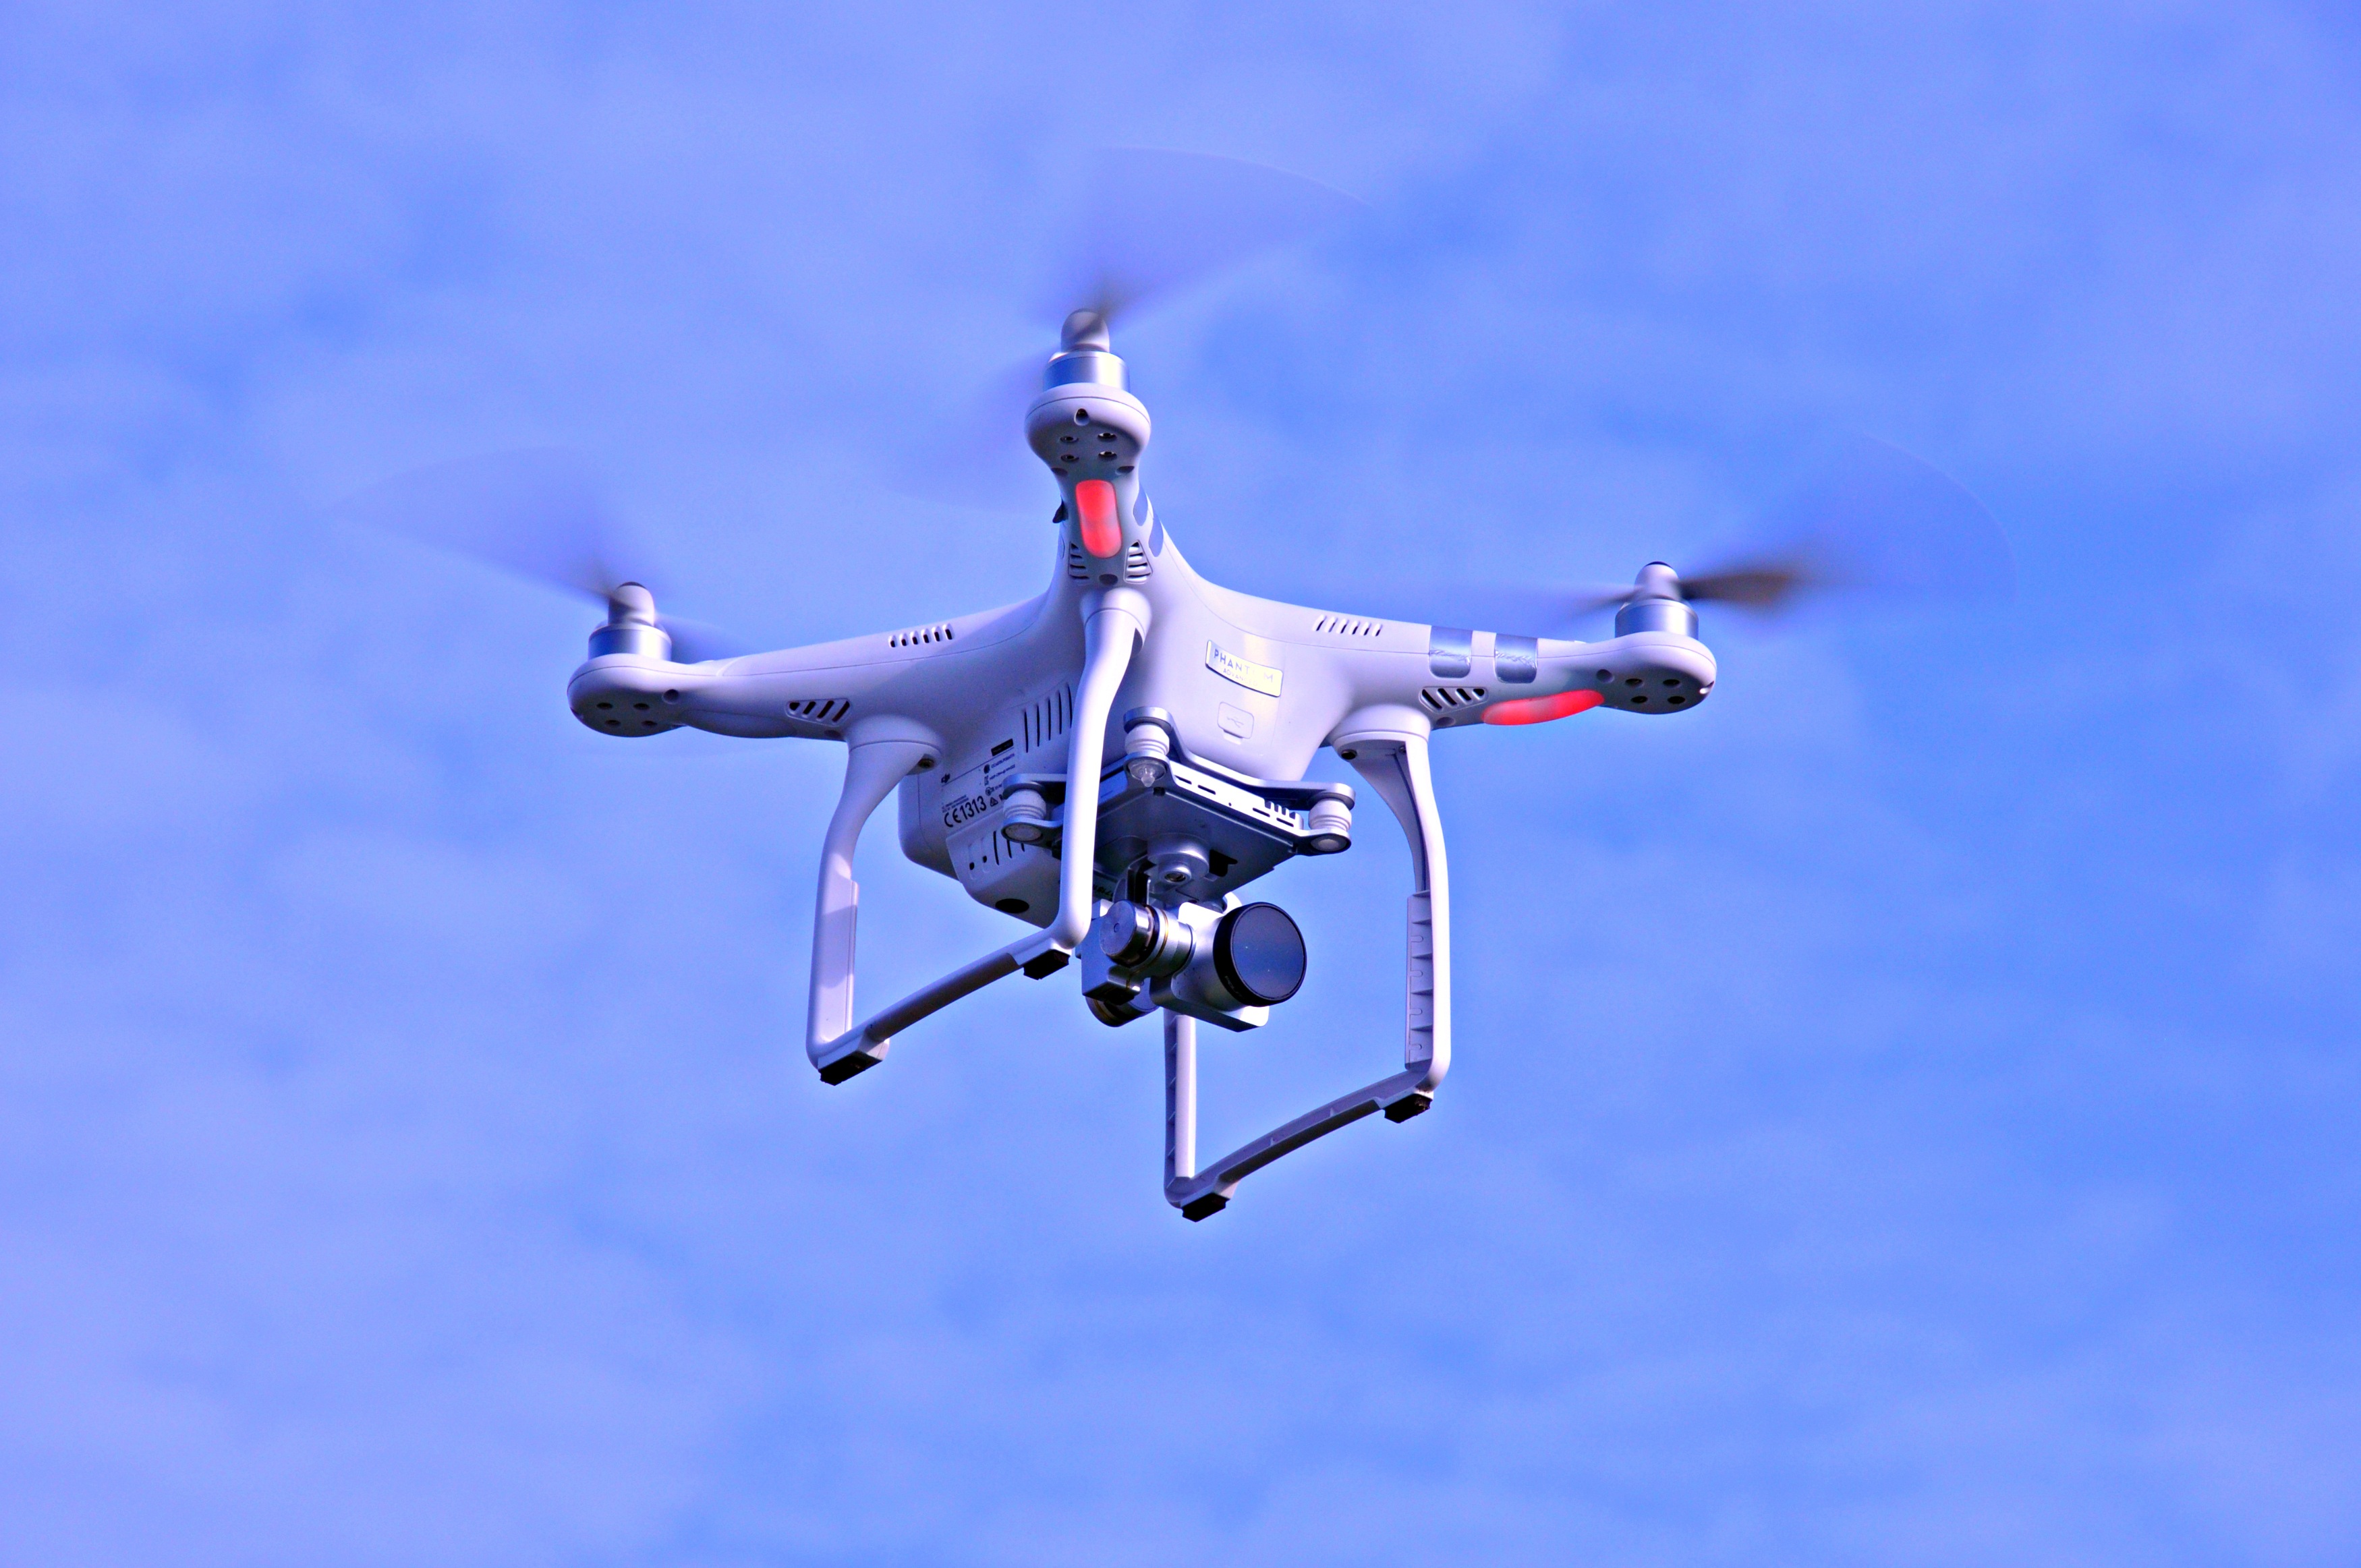
wing, technology, camera, photography, airplane, aircraft, remote, vehicle, aviation, flight, parachute, drone, spy, control, propeller, parachuting, rotorcraft, air sports, air show, air force, aerobatics, unmanned, fighter aircraft, military aircraft, airdrone, remote controle, atmosphere of earth, aircraft engine, general aviation